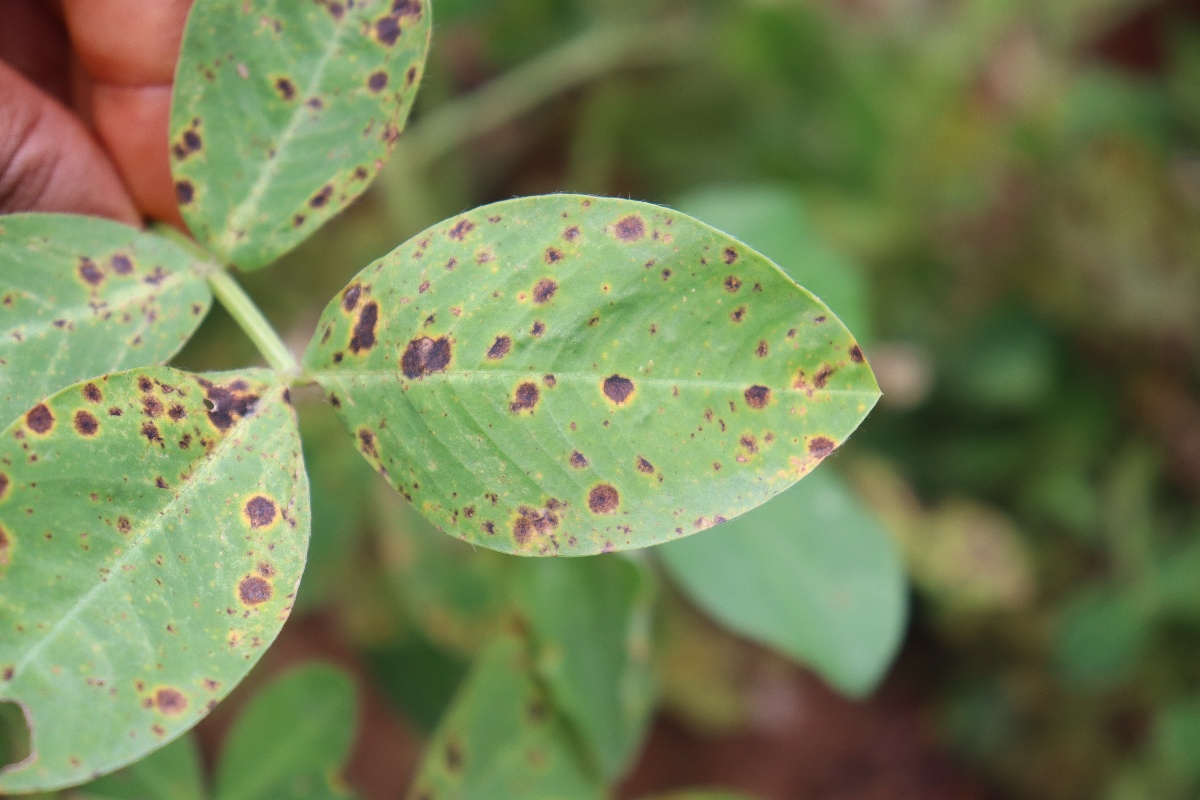
Label: late leaf spot